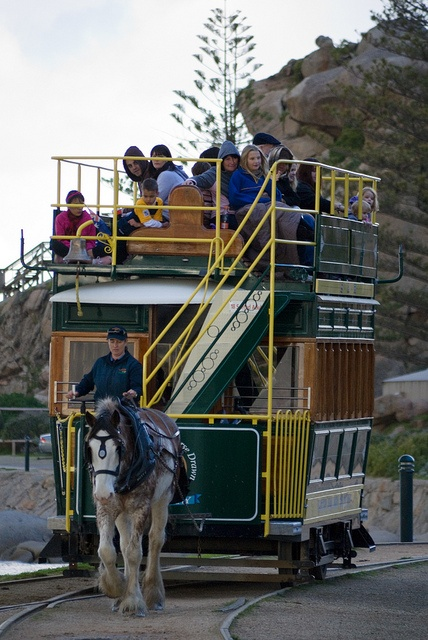
The double decker trolley is being pulled by a horse.
A person on a horse next to a vehicle.
A whit sand black double decker carriage drawn by a horse.
Double decker bus being pulled by a Clydesdale horse.
A man riding a horse in front of a two level trolley car.